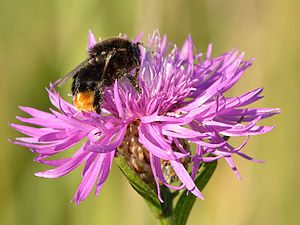
Almindelig knopurt
Almindelig knopurt er en 20-70 cm høj urt, der vokser langs veje og på skrænter og høje enge.